Judas Kiss (2011 film)

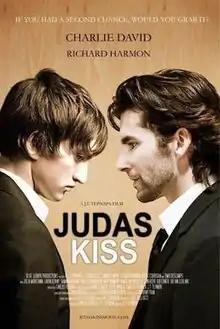
Official movie poster

Judas Kiss is a 2011 American drama film directed by J.T. Tepnapa and written by Tepnapa and Carlos Pedraza. It stars Charlie David, Richard Harmon, Sean Paul Lockhart, and Timo Descamps. The film is the story of a disillusioned filmmaker's visit to his peculiar alma mater, where he is trapped in a tug of war between his tortured past and a troubling future.